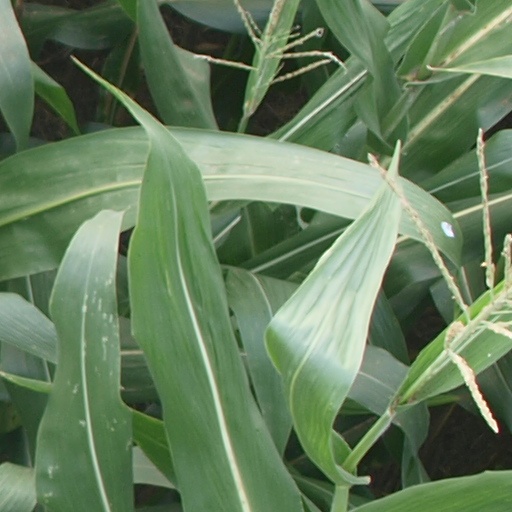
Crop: maize; corn